233

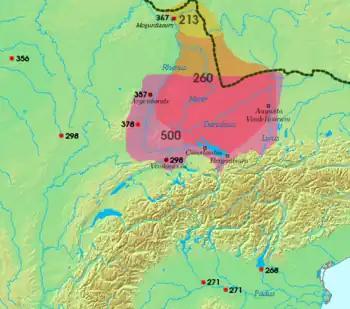
Alemanni expansion (3rd century)

Year 233 (CCXXXIII) was a common year starting on Tuesday of the Julian calendar. At the time, it was known as the Year of the Consulship of Claudius and Paternus (or, less frequently, year 986 "Ab urbe condita"). The denomination 233 for this year has been used since the early medieval period, when the Anno Domini calendar era became the prevalent method in Europe for naming years.